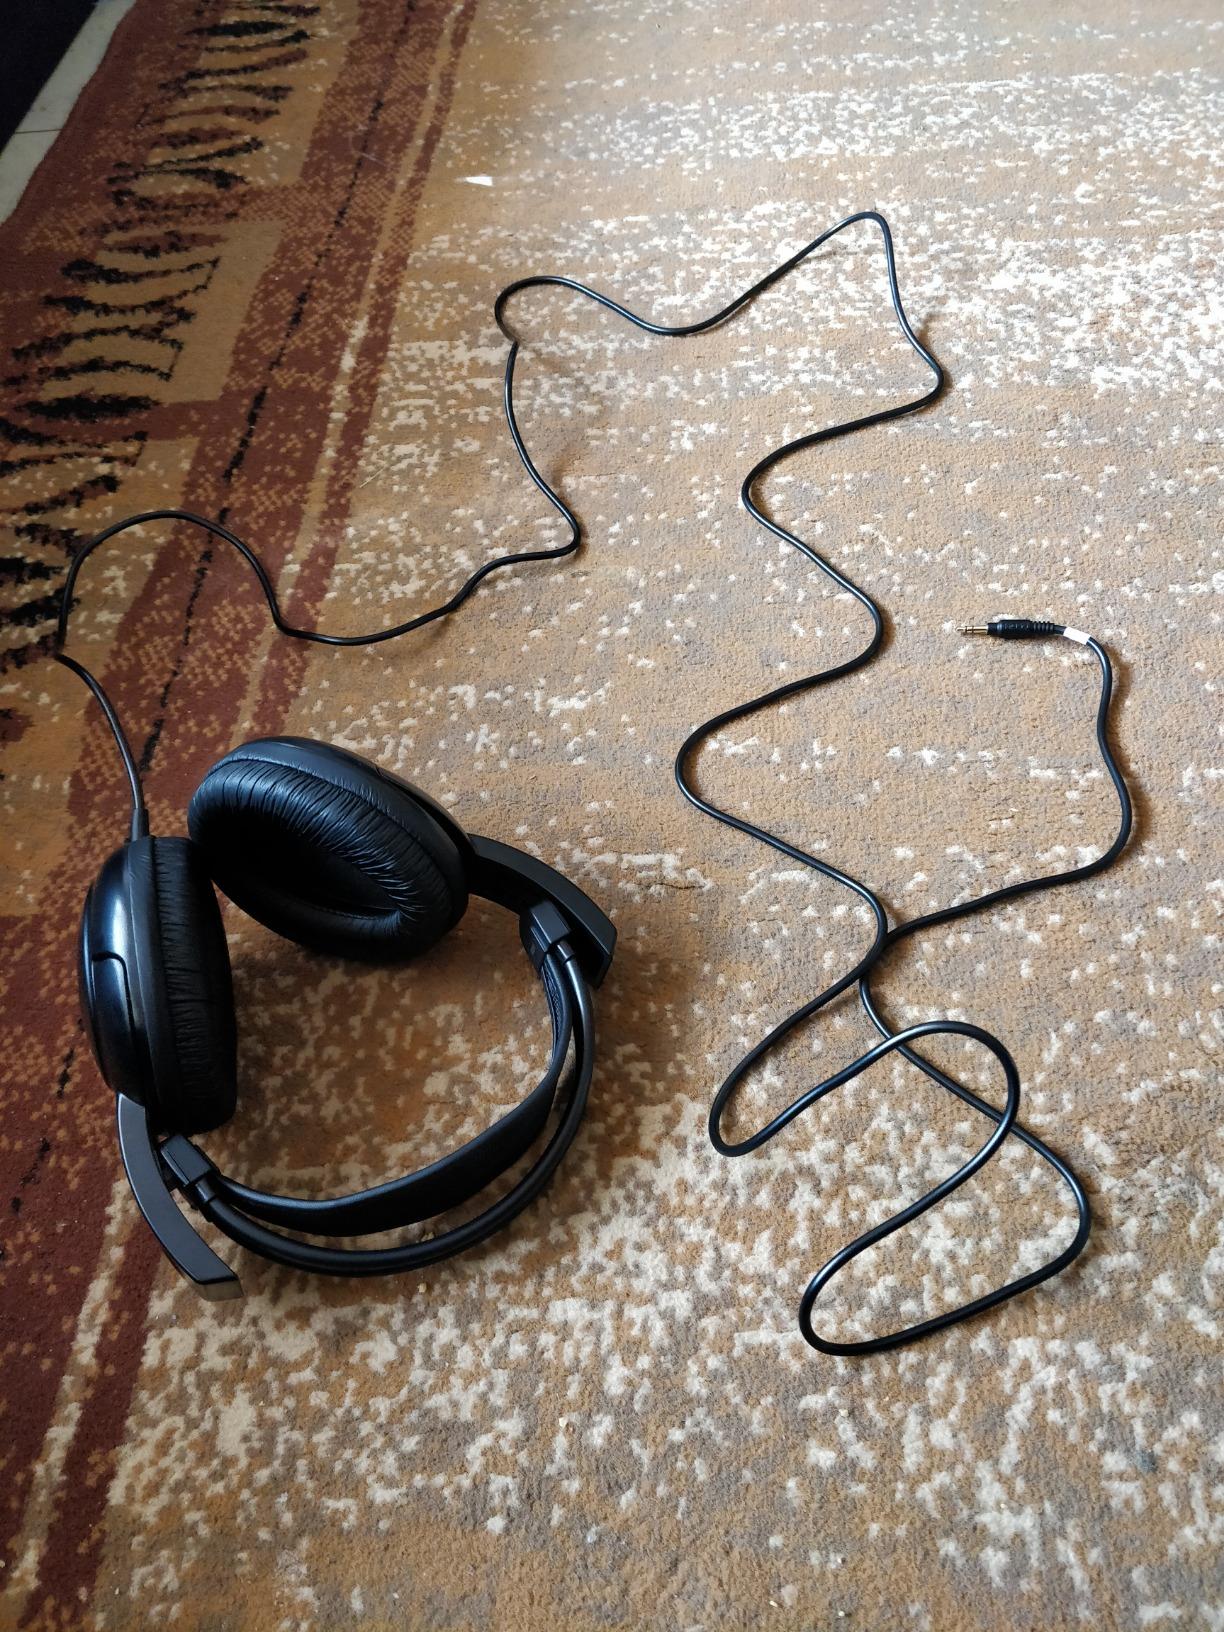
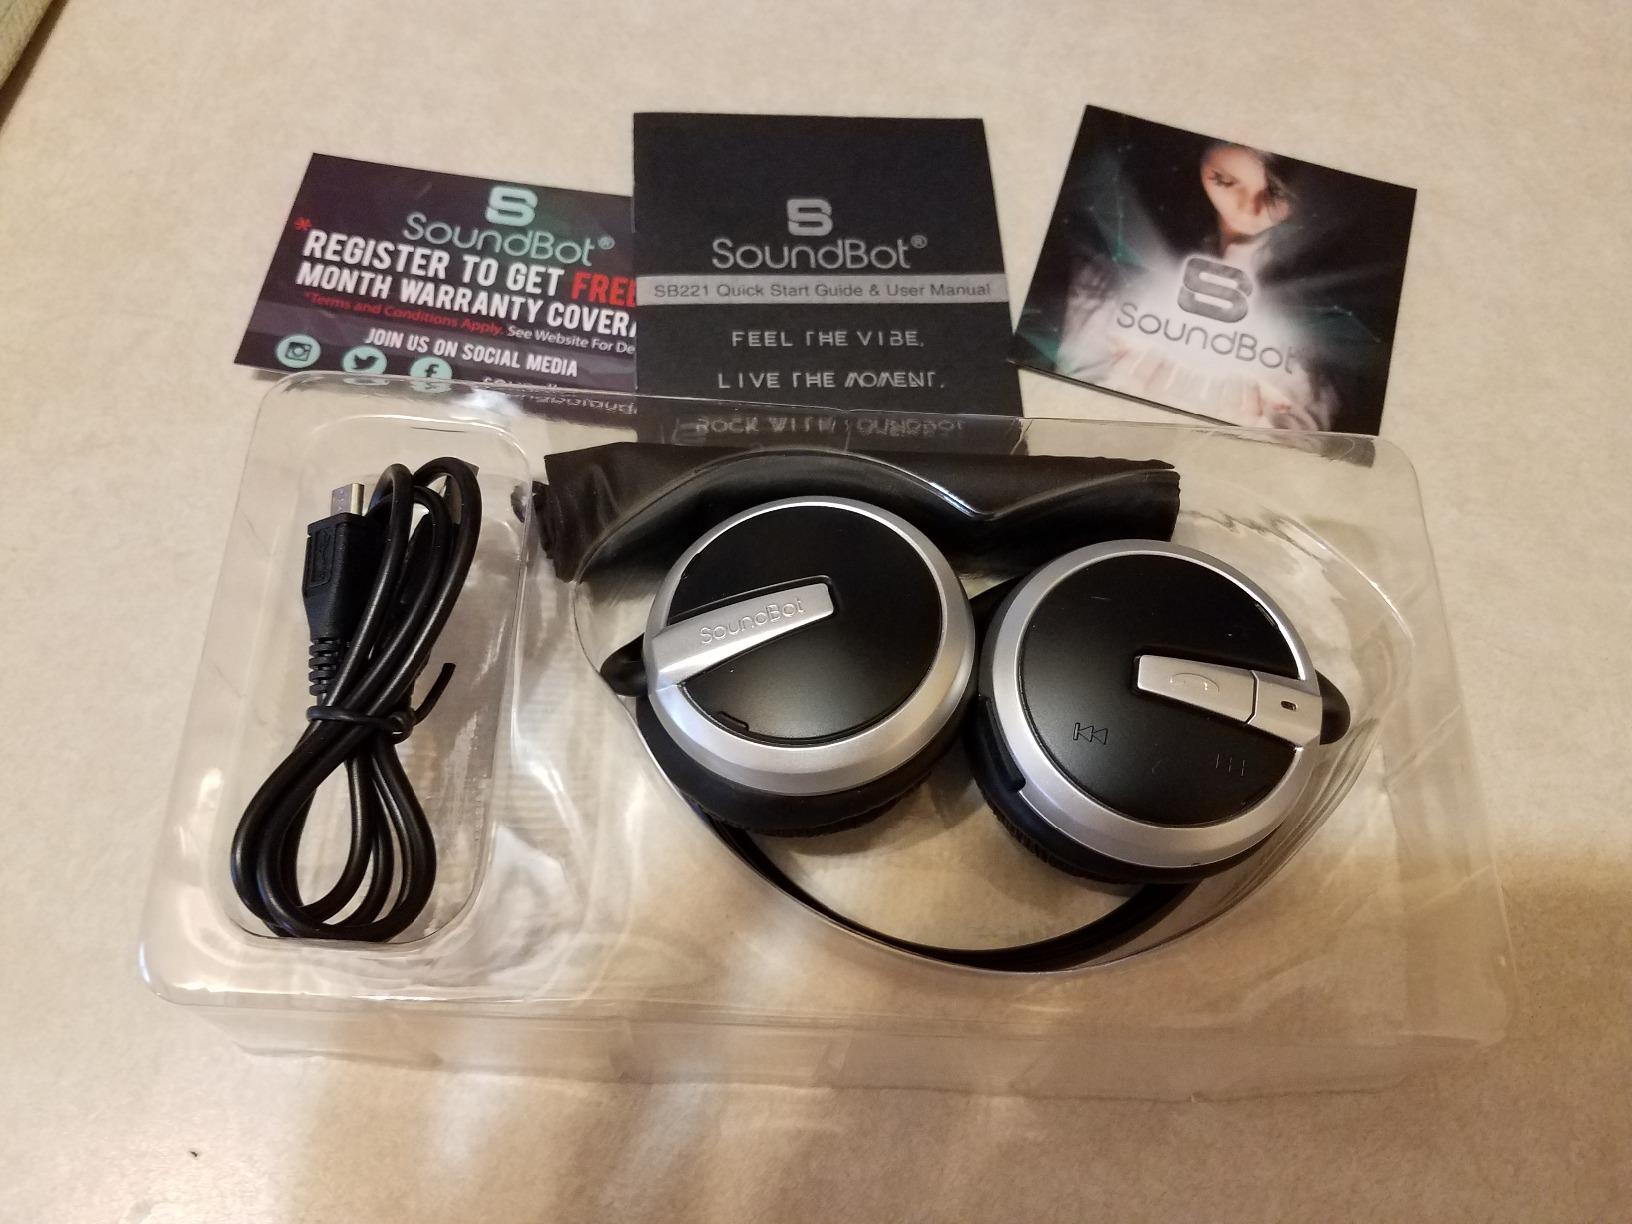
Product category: headphones
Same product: no